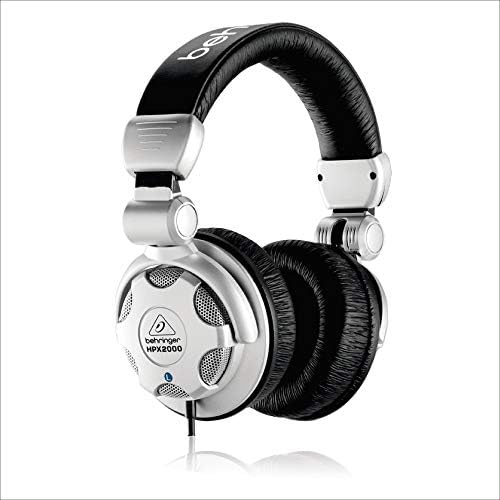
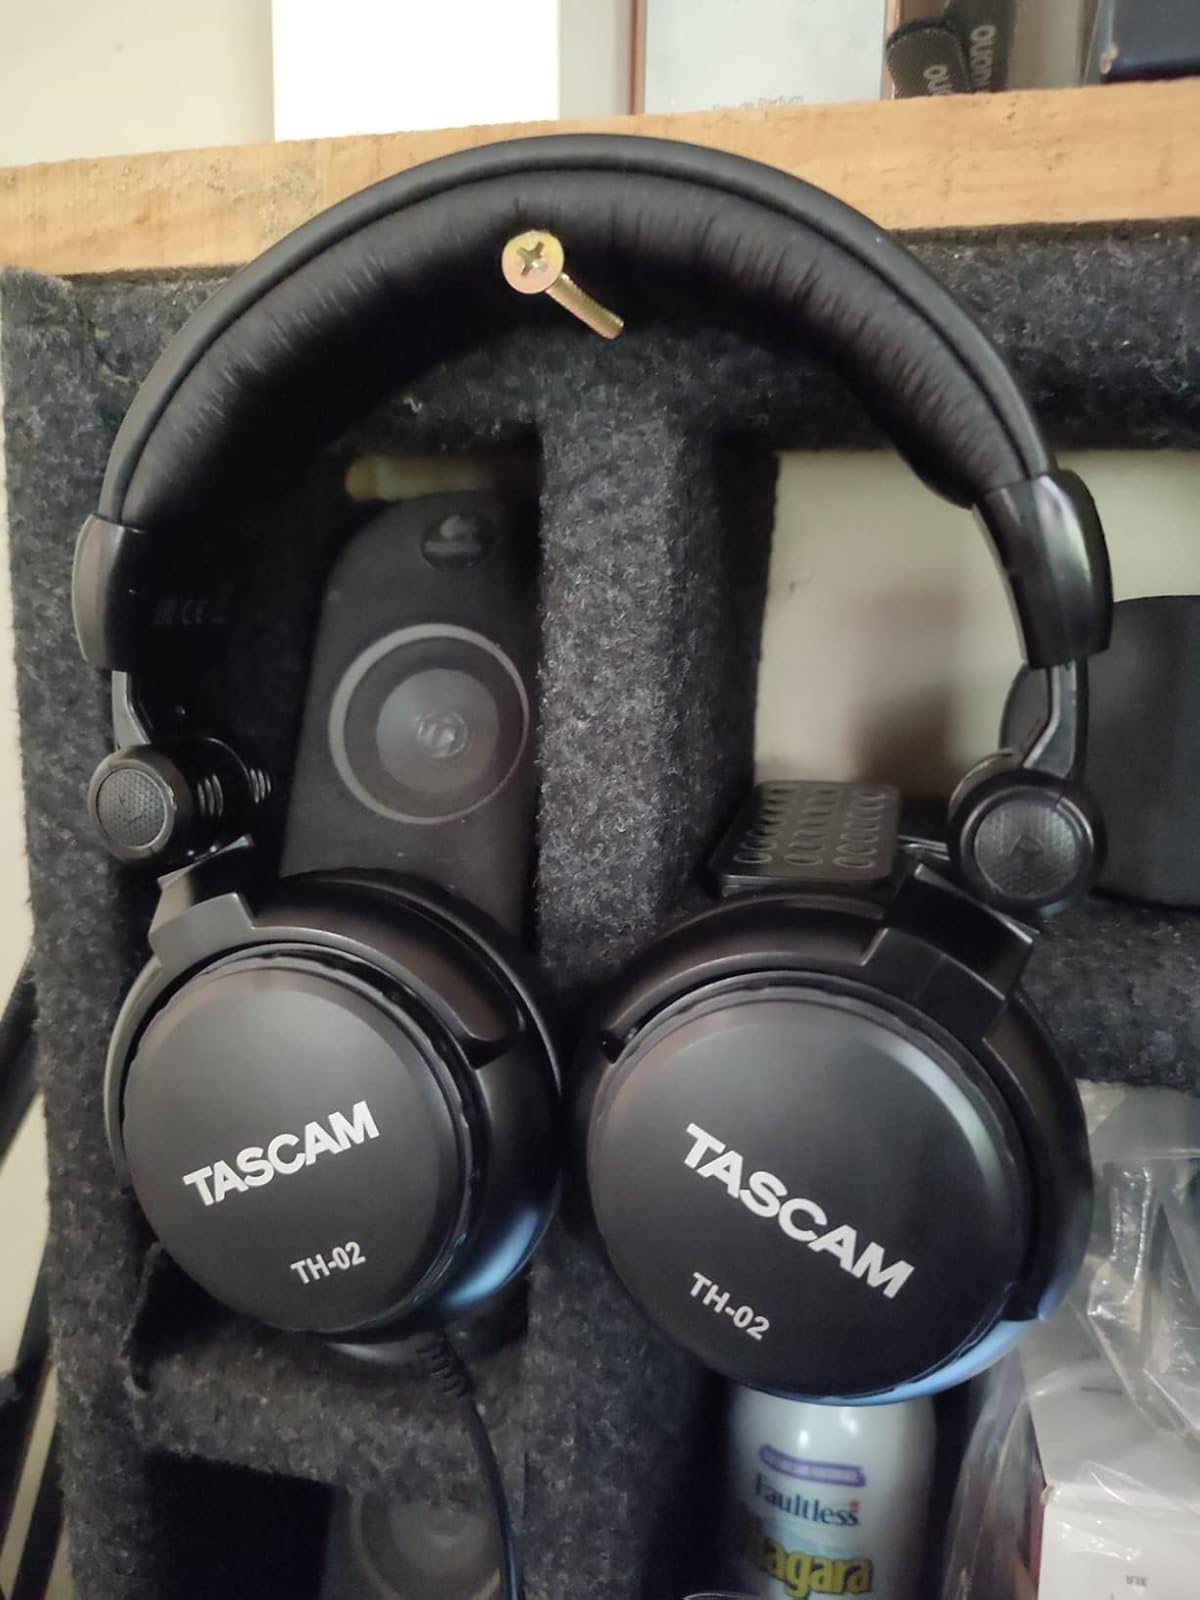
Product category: headphones
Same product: no